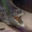
Label: crocodile